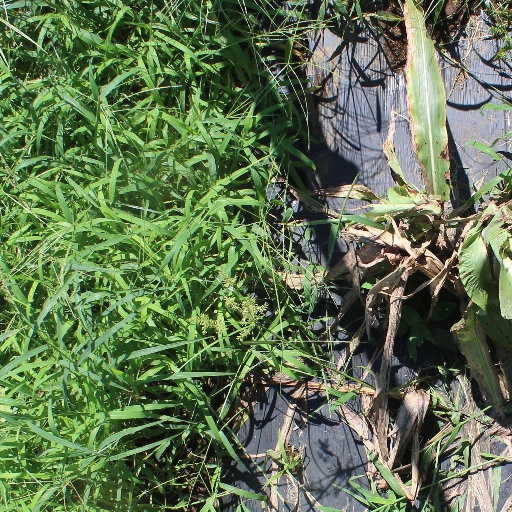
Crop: sorghum